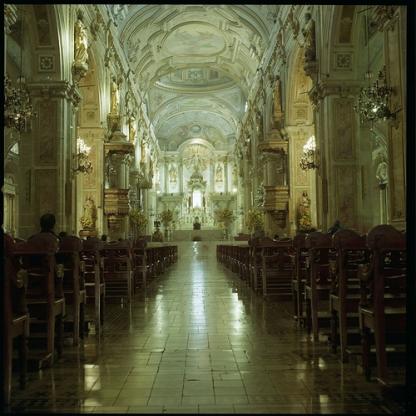
Scene: Indoor